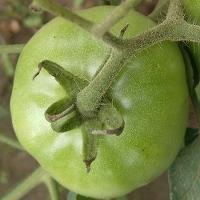
Crop: Tomato
Condition: healthy-fruit